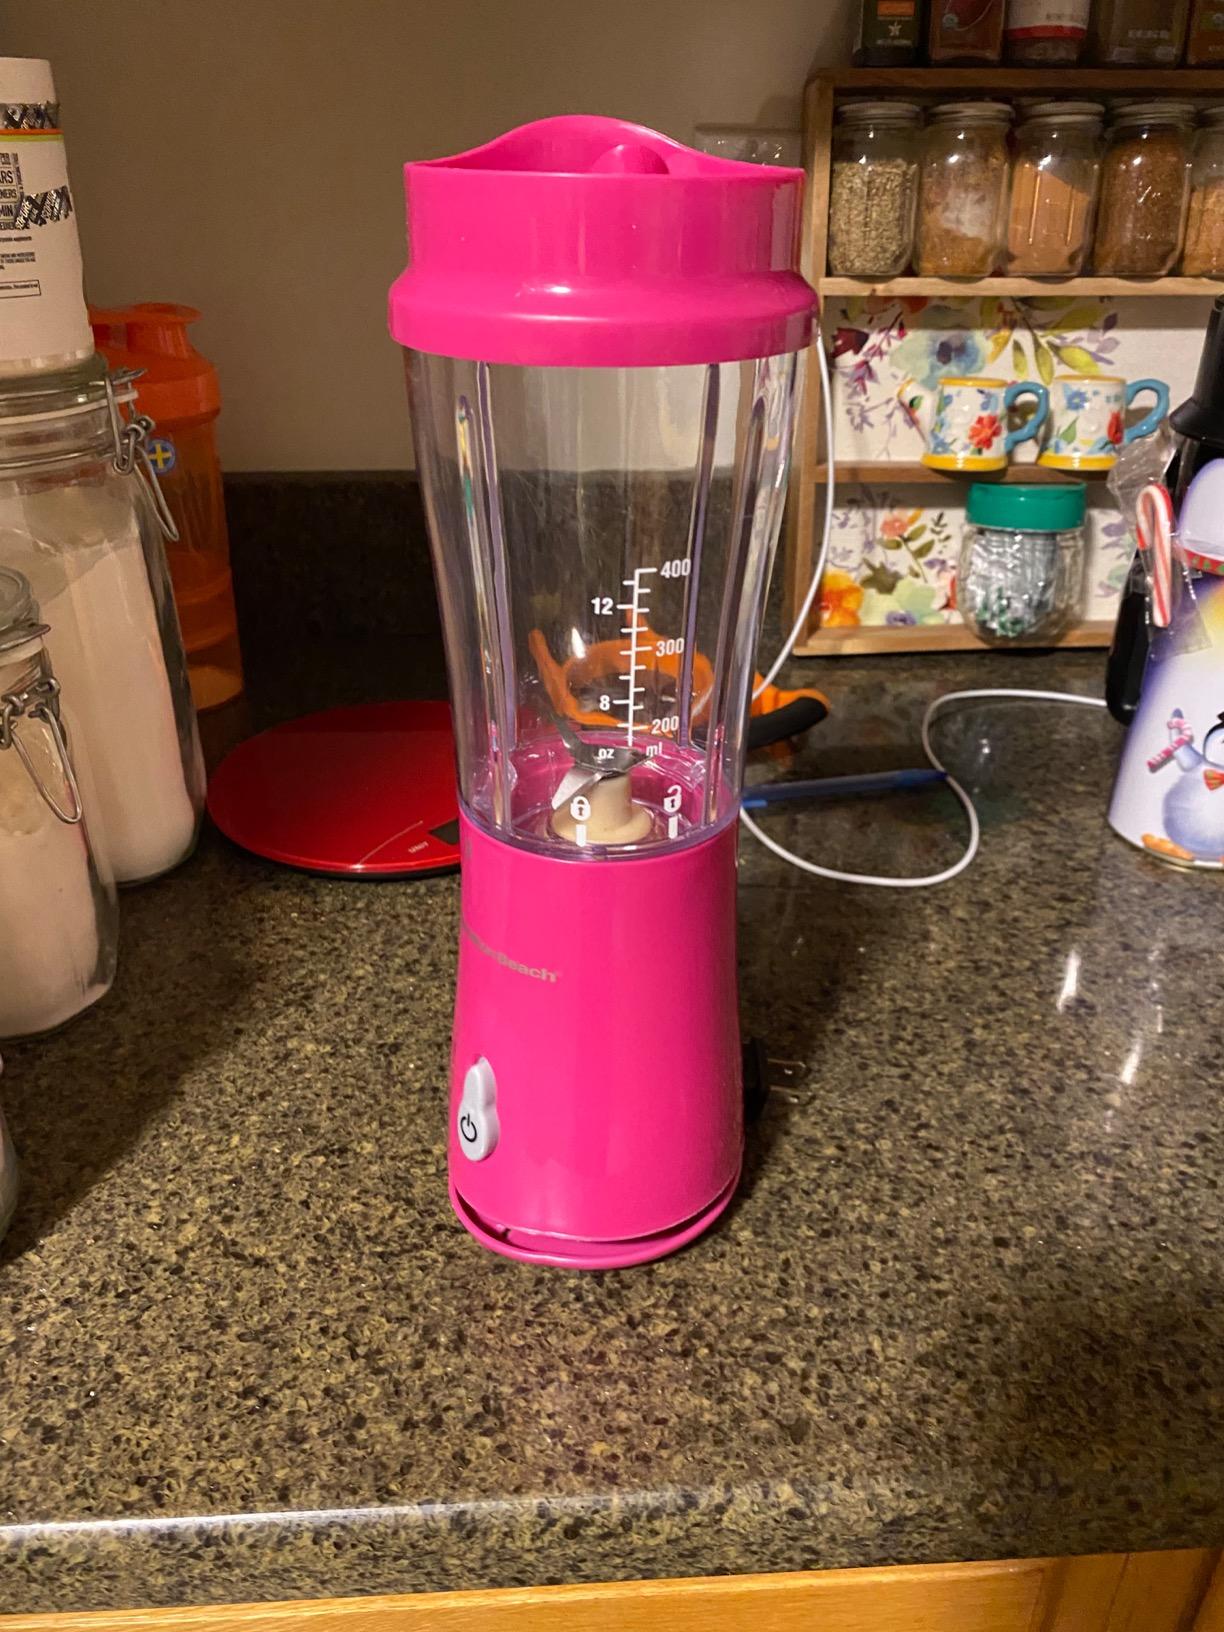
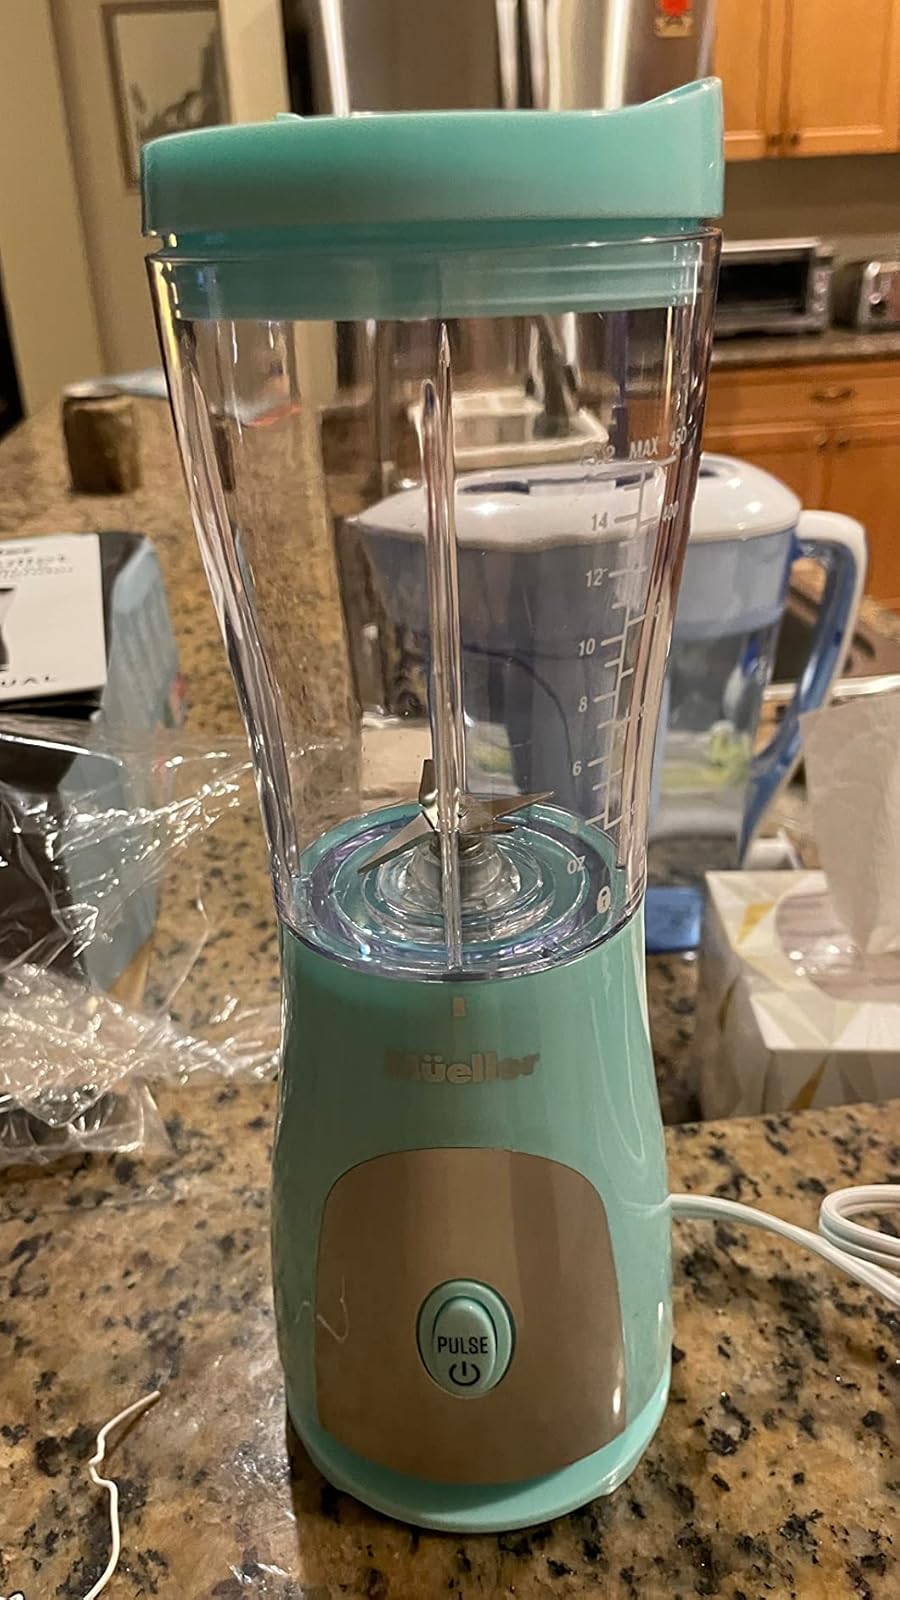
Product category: items_blender
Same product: no